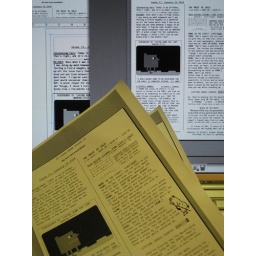
workin' on the GNF book -- SNEAK PEEK. either you white balance the monitor or you white balance the lamp above the monitor. monitor won.